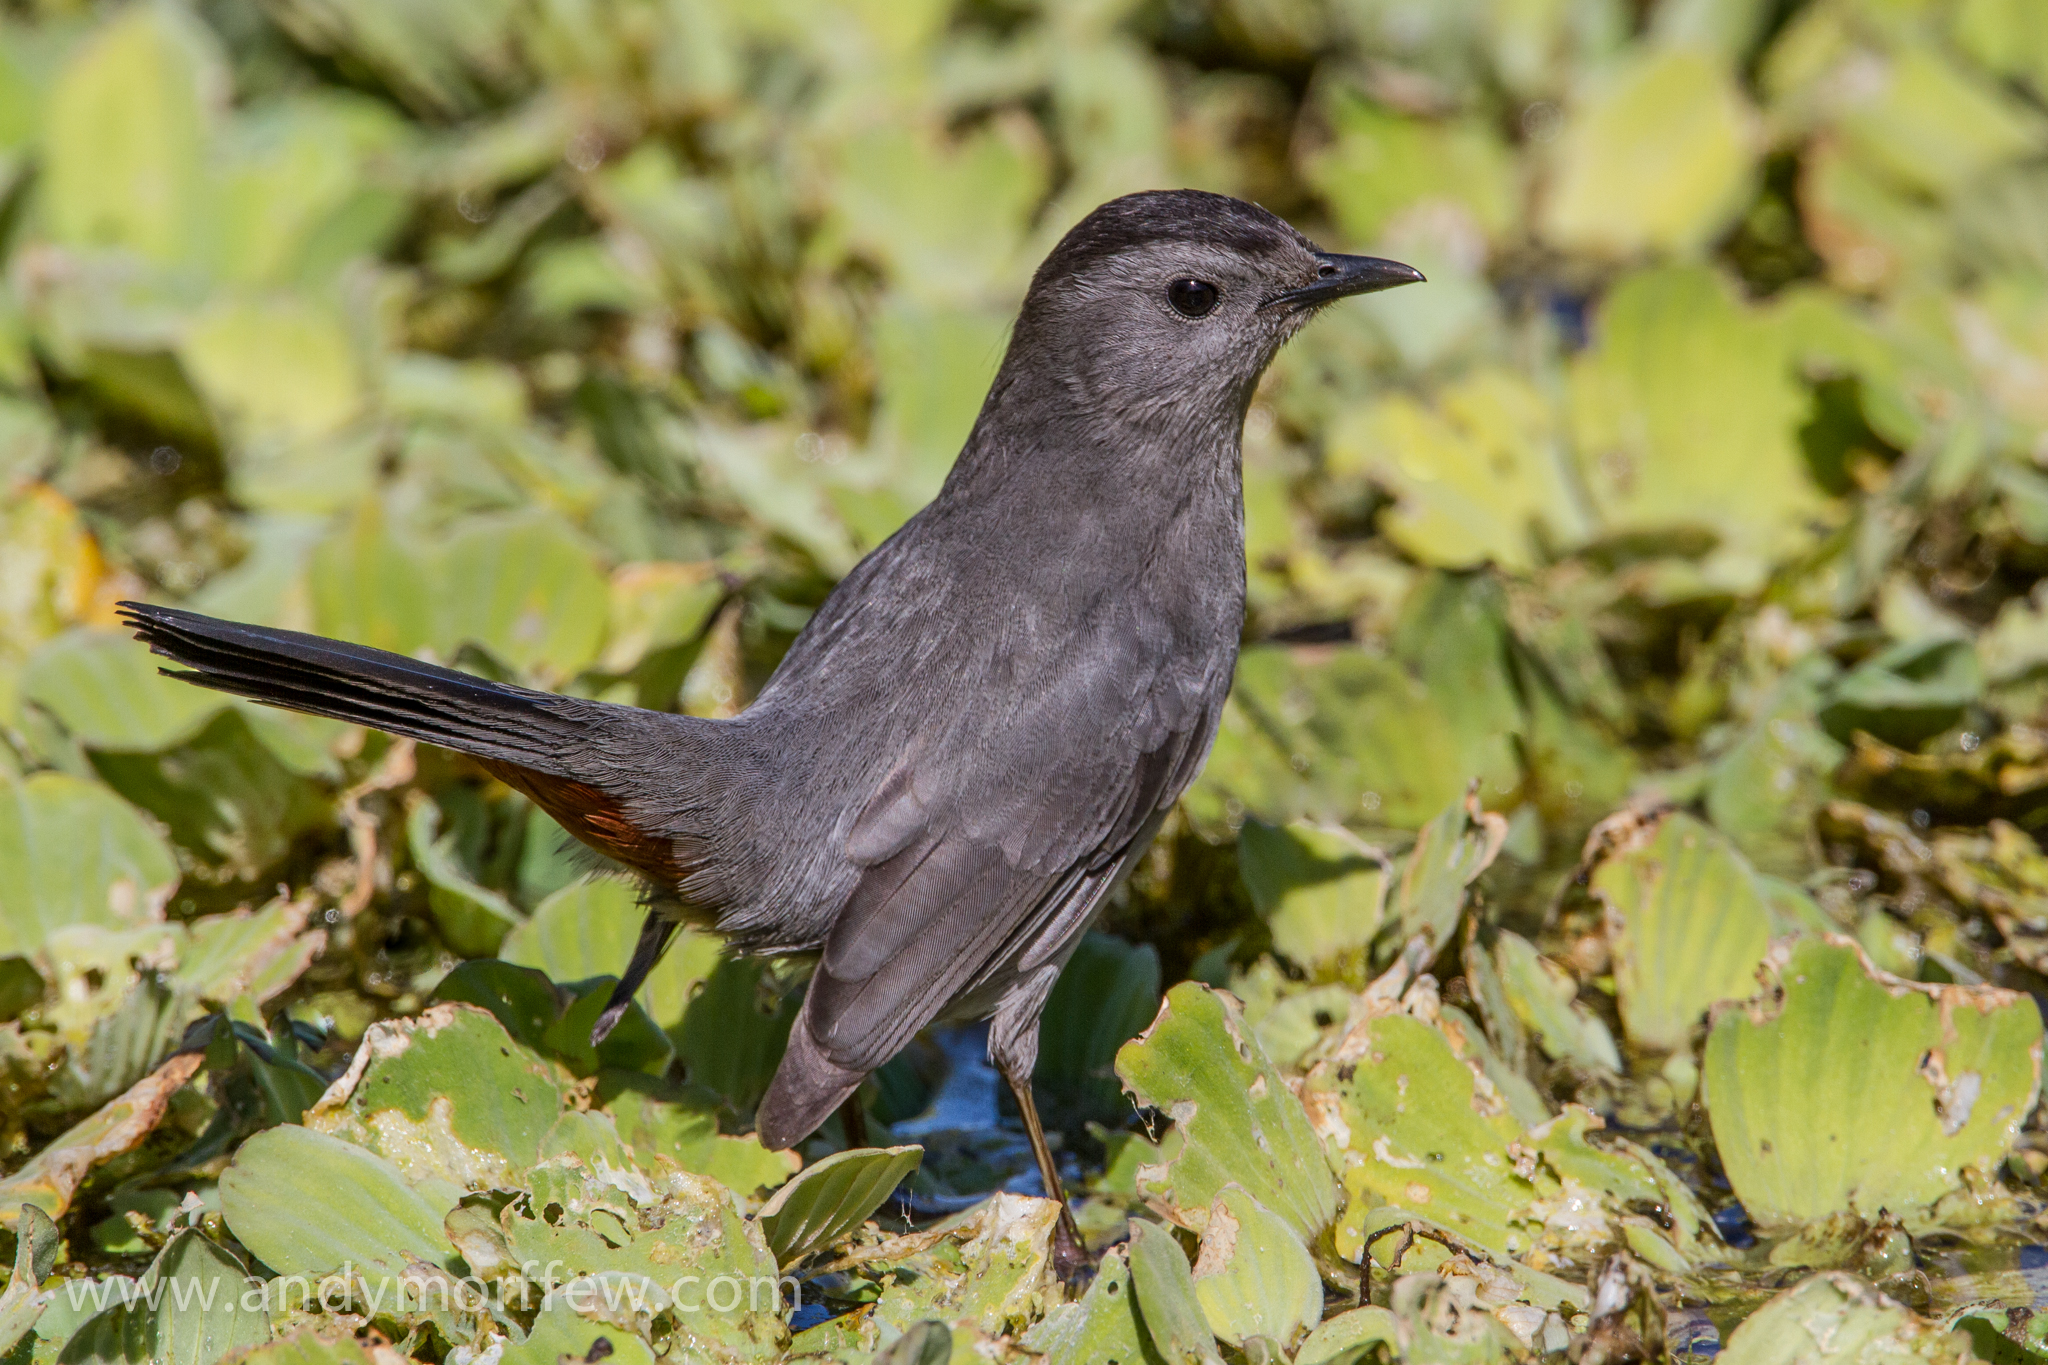
bird, wildlife, beak, fauna, vertebrate, blackbird, florida, graycatbird, andymorffew, morffew, naturethroughthelens, naples, perching bird, emberizidae, cinclidae, nightingale